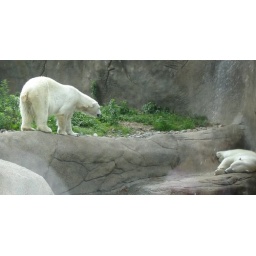
The awake polar bear was walking over to the sleeping one.